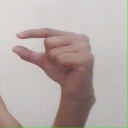
अक्षर: ग